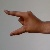
The image shows a hand gesture representing the letter 'Z' in Indian Sign Language.